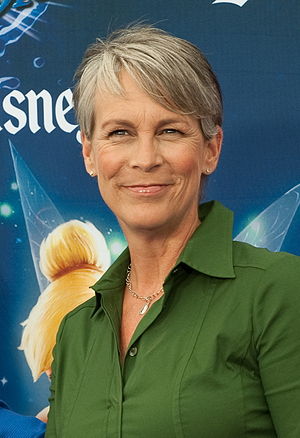
Jamie Lee Curtis
Jamie Lee Curtis, juni 2010
Jamie Lee Haden-Guest, baronesse Haden-Guest er en amerikansk skuespillerinde, som har medvirket i et større antal film.